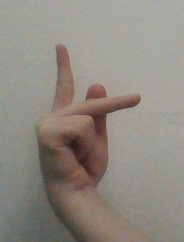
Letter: dha